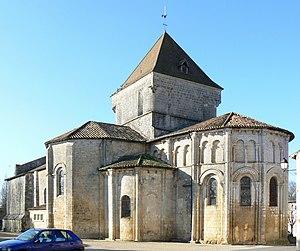
Église Saint-Maurice de Saint-Maurice-la-Clouère, du XIIe siècle.
Cet article recense les monuments historiques français classés en 1938.
Cet article recense une partie des monuments historiques de la Vienne, en France.
Saint-Maurice-la-Clouère est une commune du centre-ouest de la France, située dans le département de la Vienne.